1318

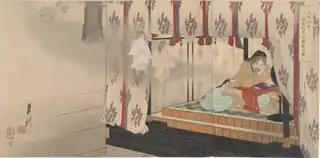
March 29: Go-Daigo becomes the 96th emperor of Japan

Year 1318 (MCCCXVIII) was a common year starting on Sunday of the Julian calendar.